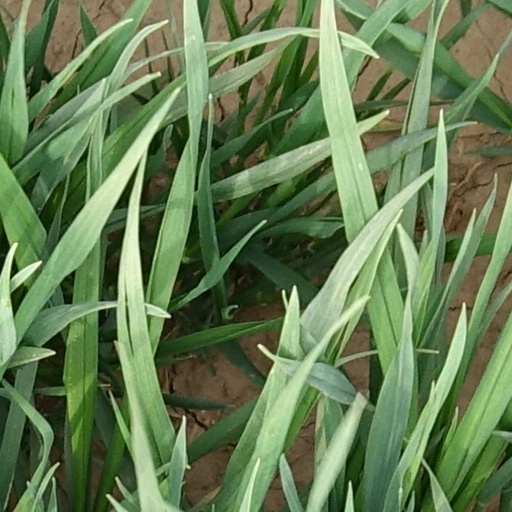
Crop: wheat